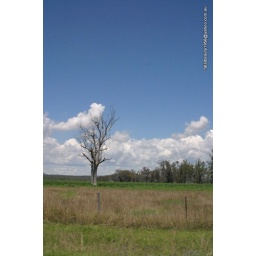
tree clouds in the field